Omar Sy

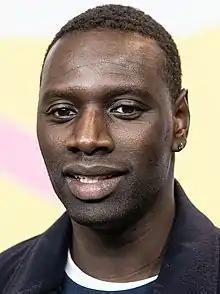
Sy at the 70th Berlin International Film Festival

Omar Sy (born 20 January 1978) is a French actor, best known in France for his sketches with Fred Testot on the "Service après-vente des émissions" television show on Canal+ (2005–2012). He gained wider recognition for his role in the 2011 comedy-drama film "Intouchables", which earned him the César Award for Best Actor, making him the first Black recipient. He later appeared in "" (2014), "Jurassic World" (2015), "Two Is a Family" (2016), "Chocolat" (2016), "Inferno" (2016), "" (2017), Arctic Dogs (2019), the Netflix-produced series "Lupin" (2021–present), "Jurassic World Dominion" and "The Takedown" (2022).